Francisco José Pacheco

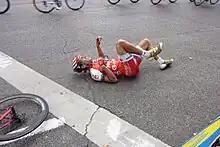
Pacheco in a crash in 2009.

Francisco José Pacheco Torres (born 27 March 1982) is a Spanish former professional road bicycle racer. In 2005, he came third in the Spanish time trial championship for amateurs. He also finished third overall in the Vuelta a Cordoba. In the 2006 season, he won two stages at the Vuelta an Alicante and he finished third at the Trofeo Guerrita. Later, he had won a section in each of the Vuelta a Navarra, the Vuelta a León, the Vuelta a Palencia and Vuelta a Salamanca. In 2007, he made his professional debut with the Portuguese team Barbot-Halcon until 2008. In his first year there, he won a stage of the Volta a Portugal and he joined Contentpolis-Ampo in 2009. He joined the Greek cycling team Kastro Team in 2010 and Christina Watches-Dana in 2012 until 2013. On 31 December 2013, he announced his retirement from cycling at the end of the season after a six-year career.